Lysgårdsbakken

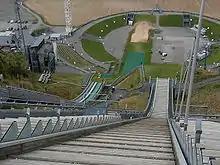
View down the large hill, from before the renovation

The small hill has a K-point of 90 and a hill size of 98. It has a 34,5° slope for the outrun and an 11,2° slope for the approach. The height difference is and the approach is long.